2001 NATO Article 5 contingency

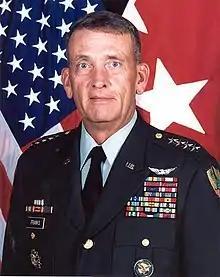
United States Gen. Tommy Franks ("pictured") was reportedly ambivalent about NATO support, allegedly stating "I don't have the time to become an expert on the Danish Air Force".

According to former NATO staff member Michael Rühl, "Washington appeared to embarrass its allies with a terse 'don't call us, we'll call you'" attitude. In one interagency meeting in which the option of tapping NATO forces for the planned U.S. military campaign was mentioned, U.S. Gen. Tommy Franks reportedly dismissed the idea by saying "I don't have the time to become an expert on the Danish Air Force". In a September 20, 2001 appearance before the North Atlantic Council, United States Deputy Secretary of State Richard Armitage bluntly stated that his presence was to convey information only and he "didn't come here to ask for anything".